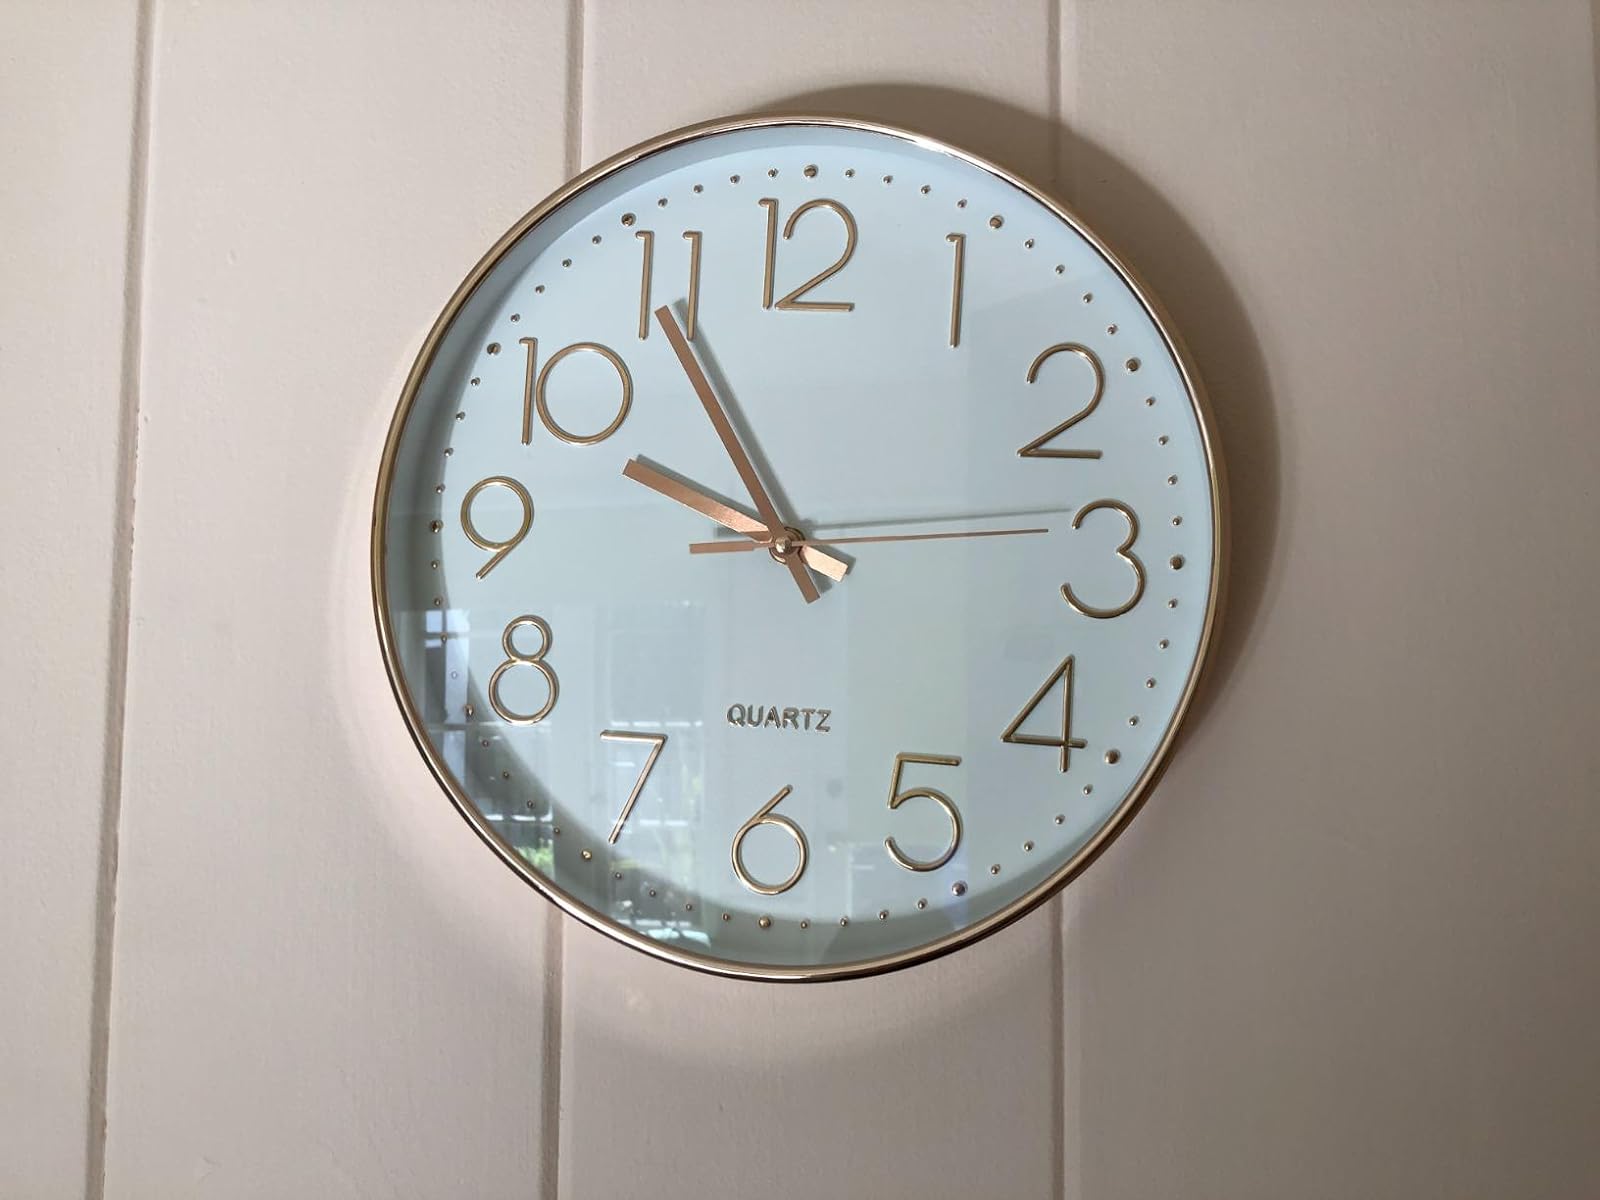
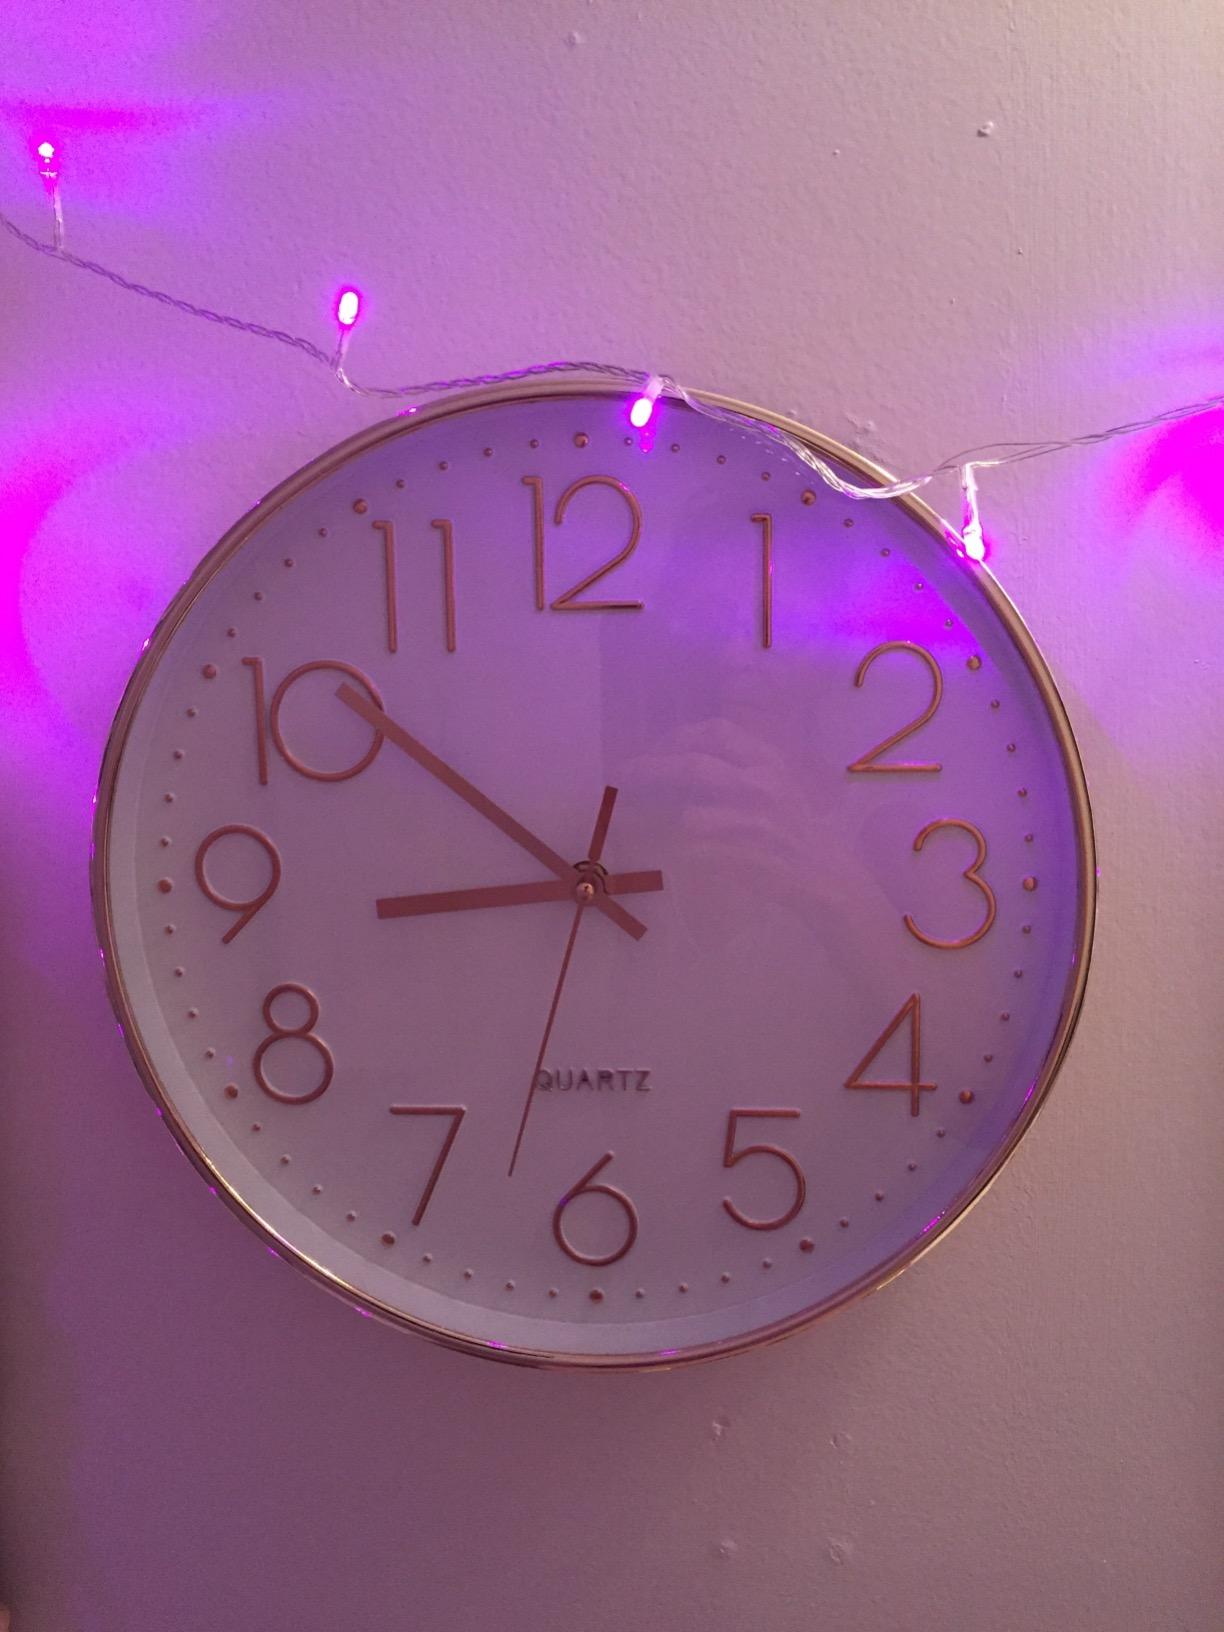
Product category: clock
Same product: yes